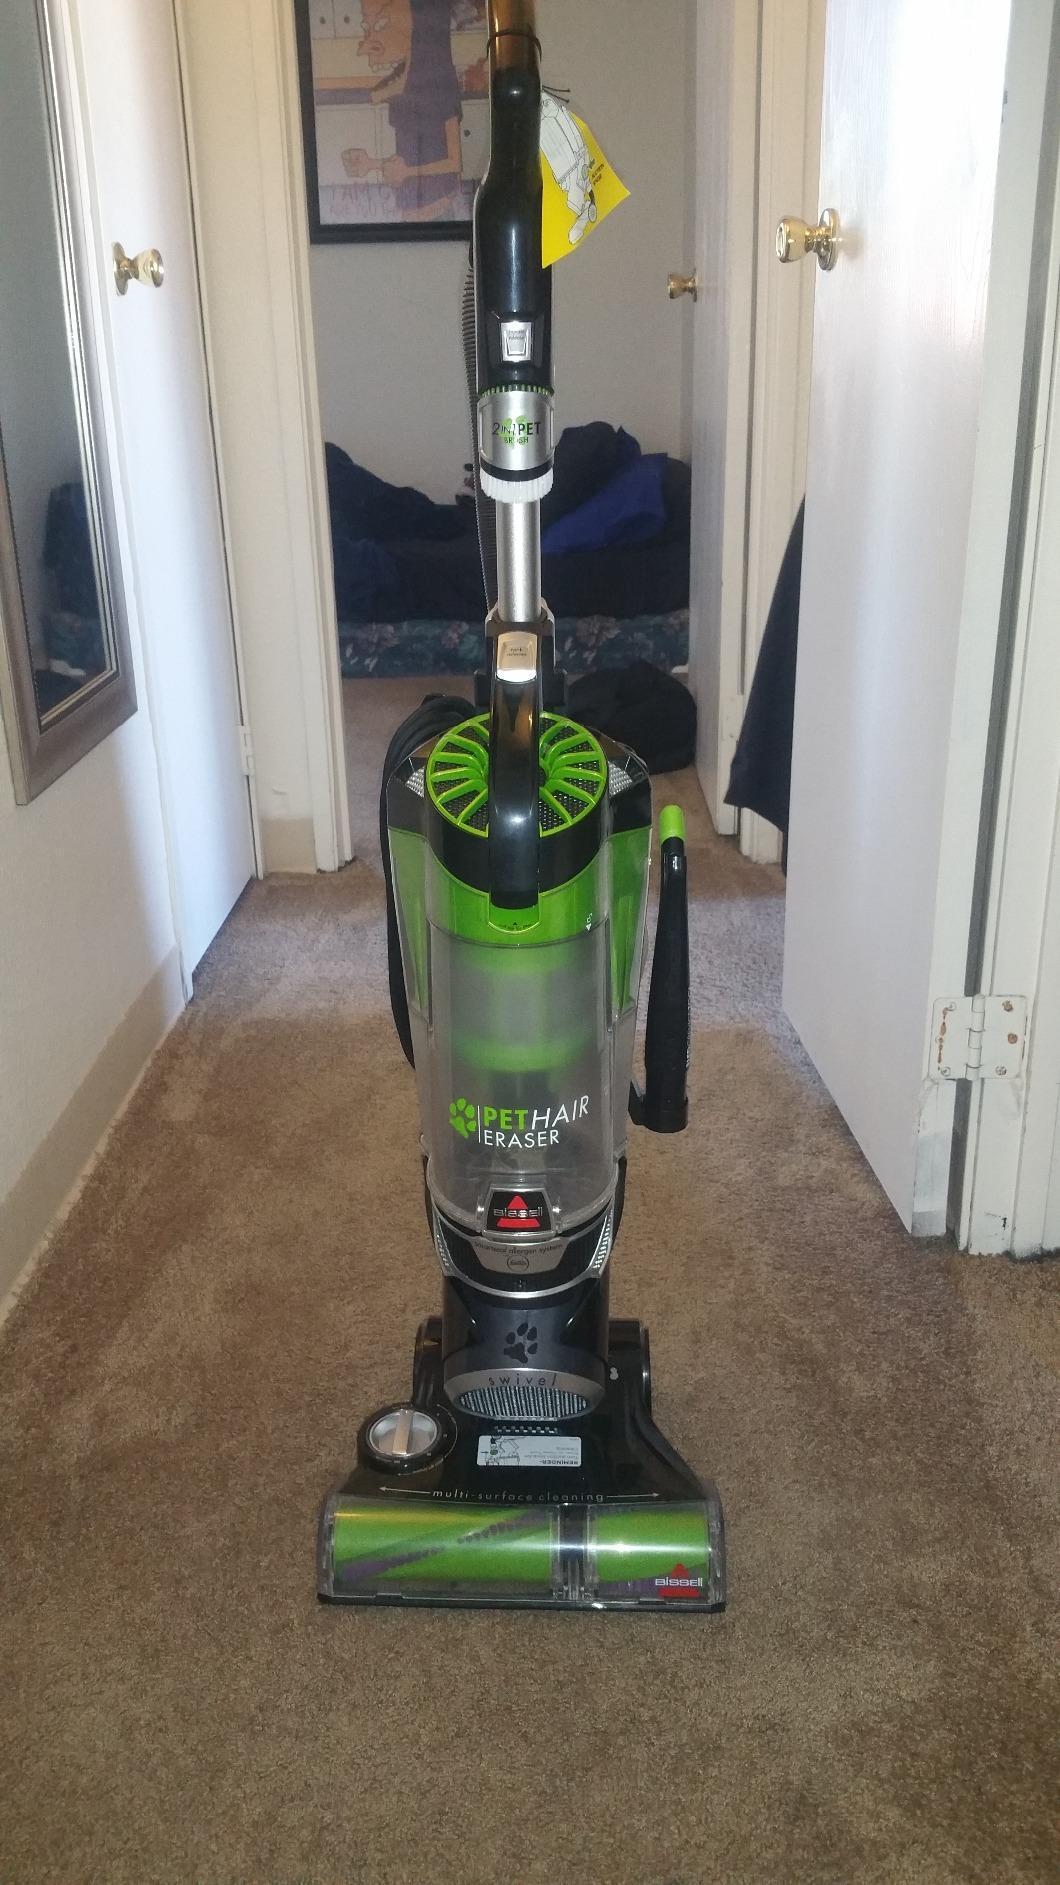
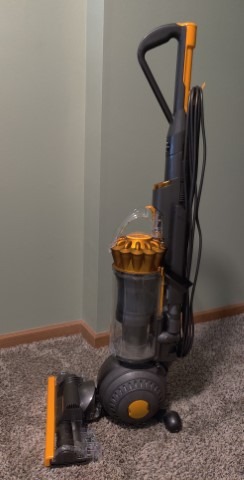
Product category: items_vacuum
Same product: no